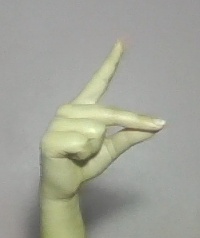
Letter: ta